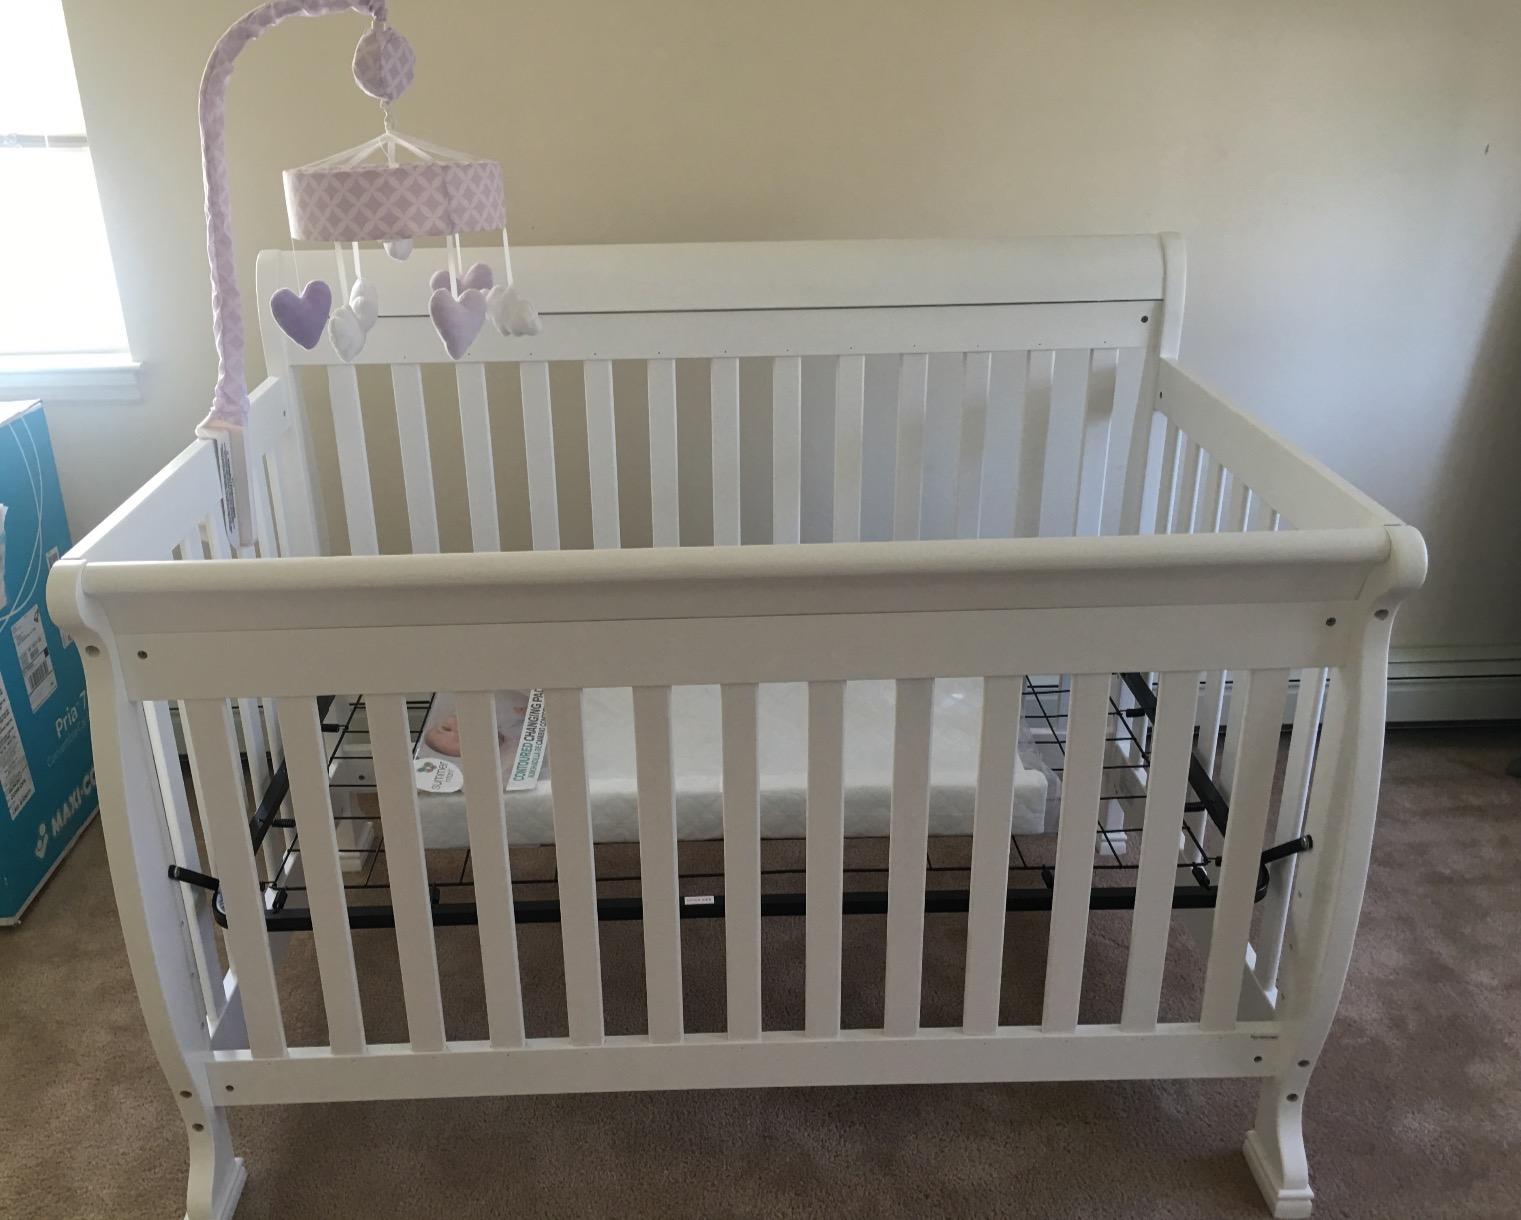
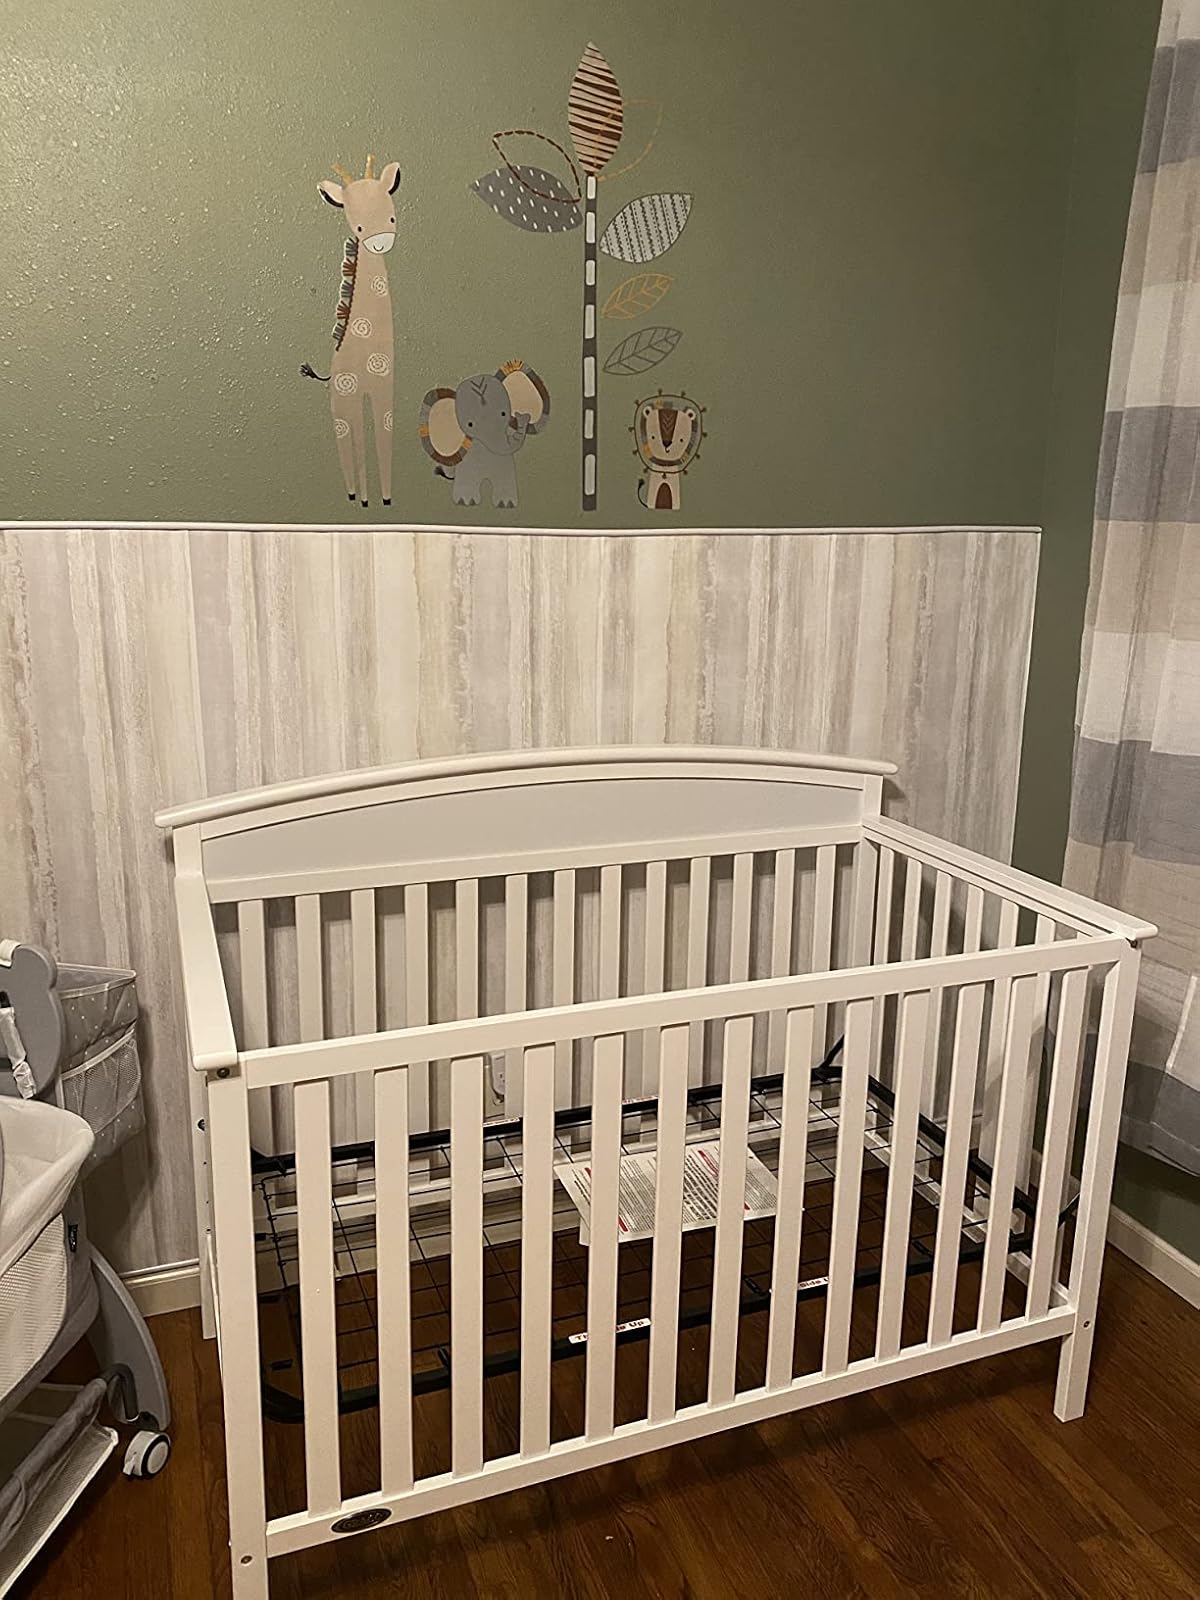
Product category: products_crib
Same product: no